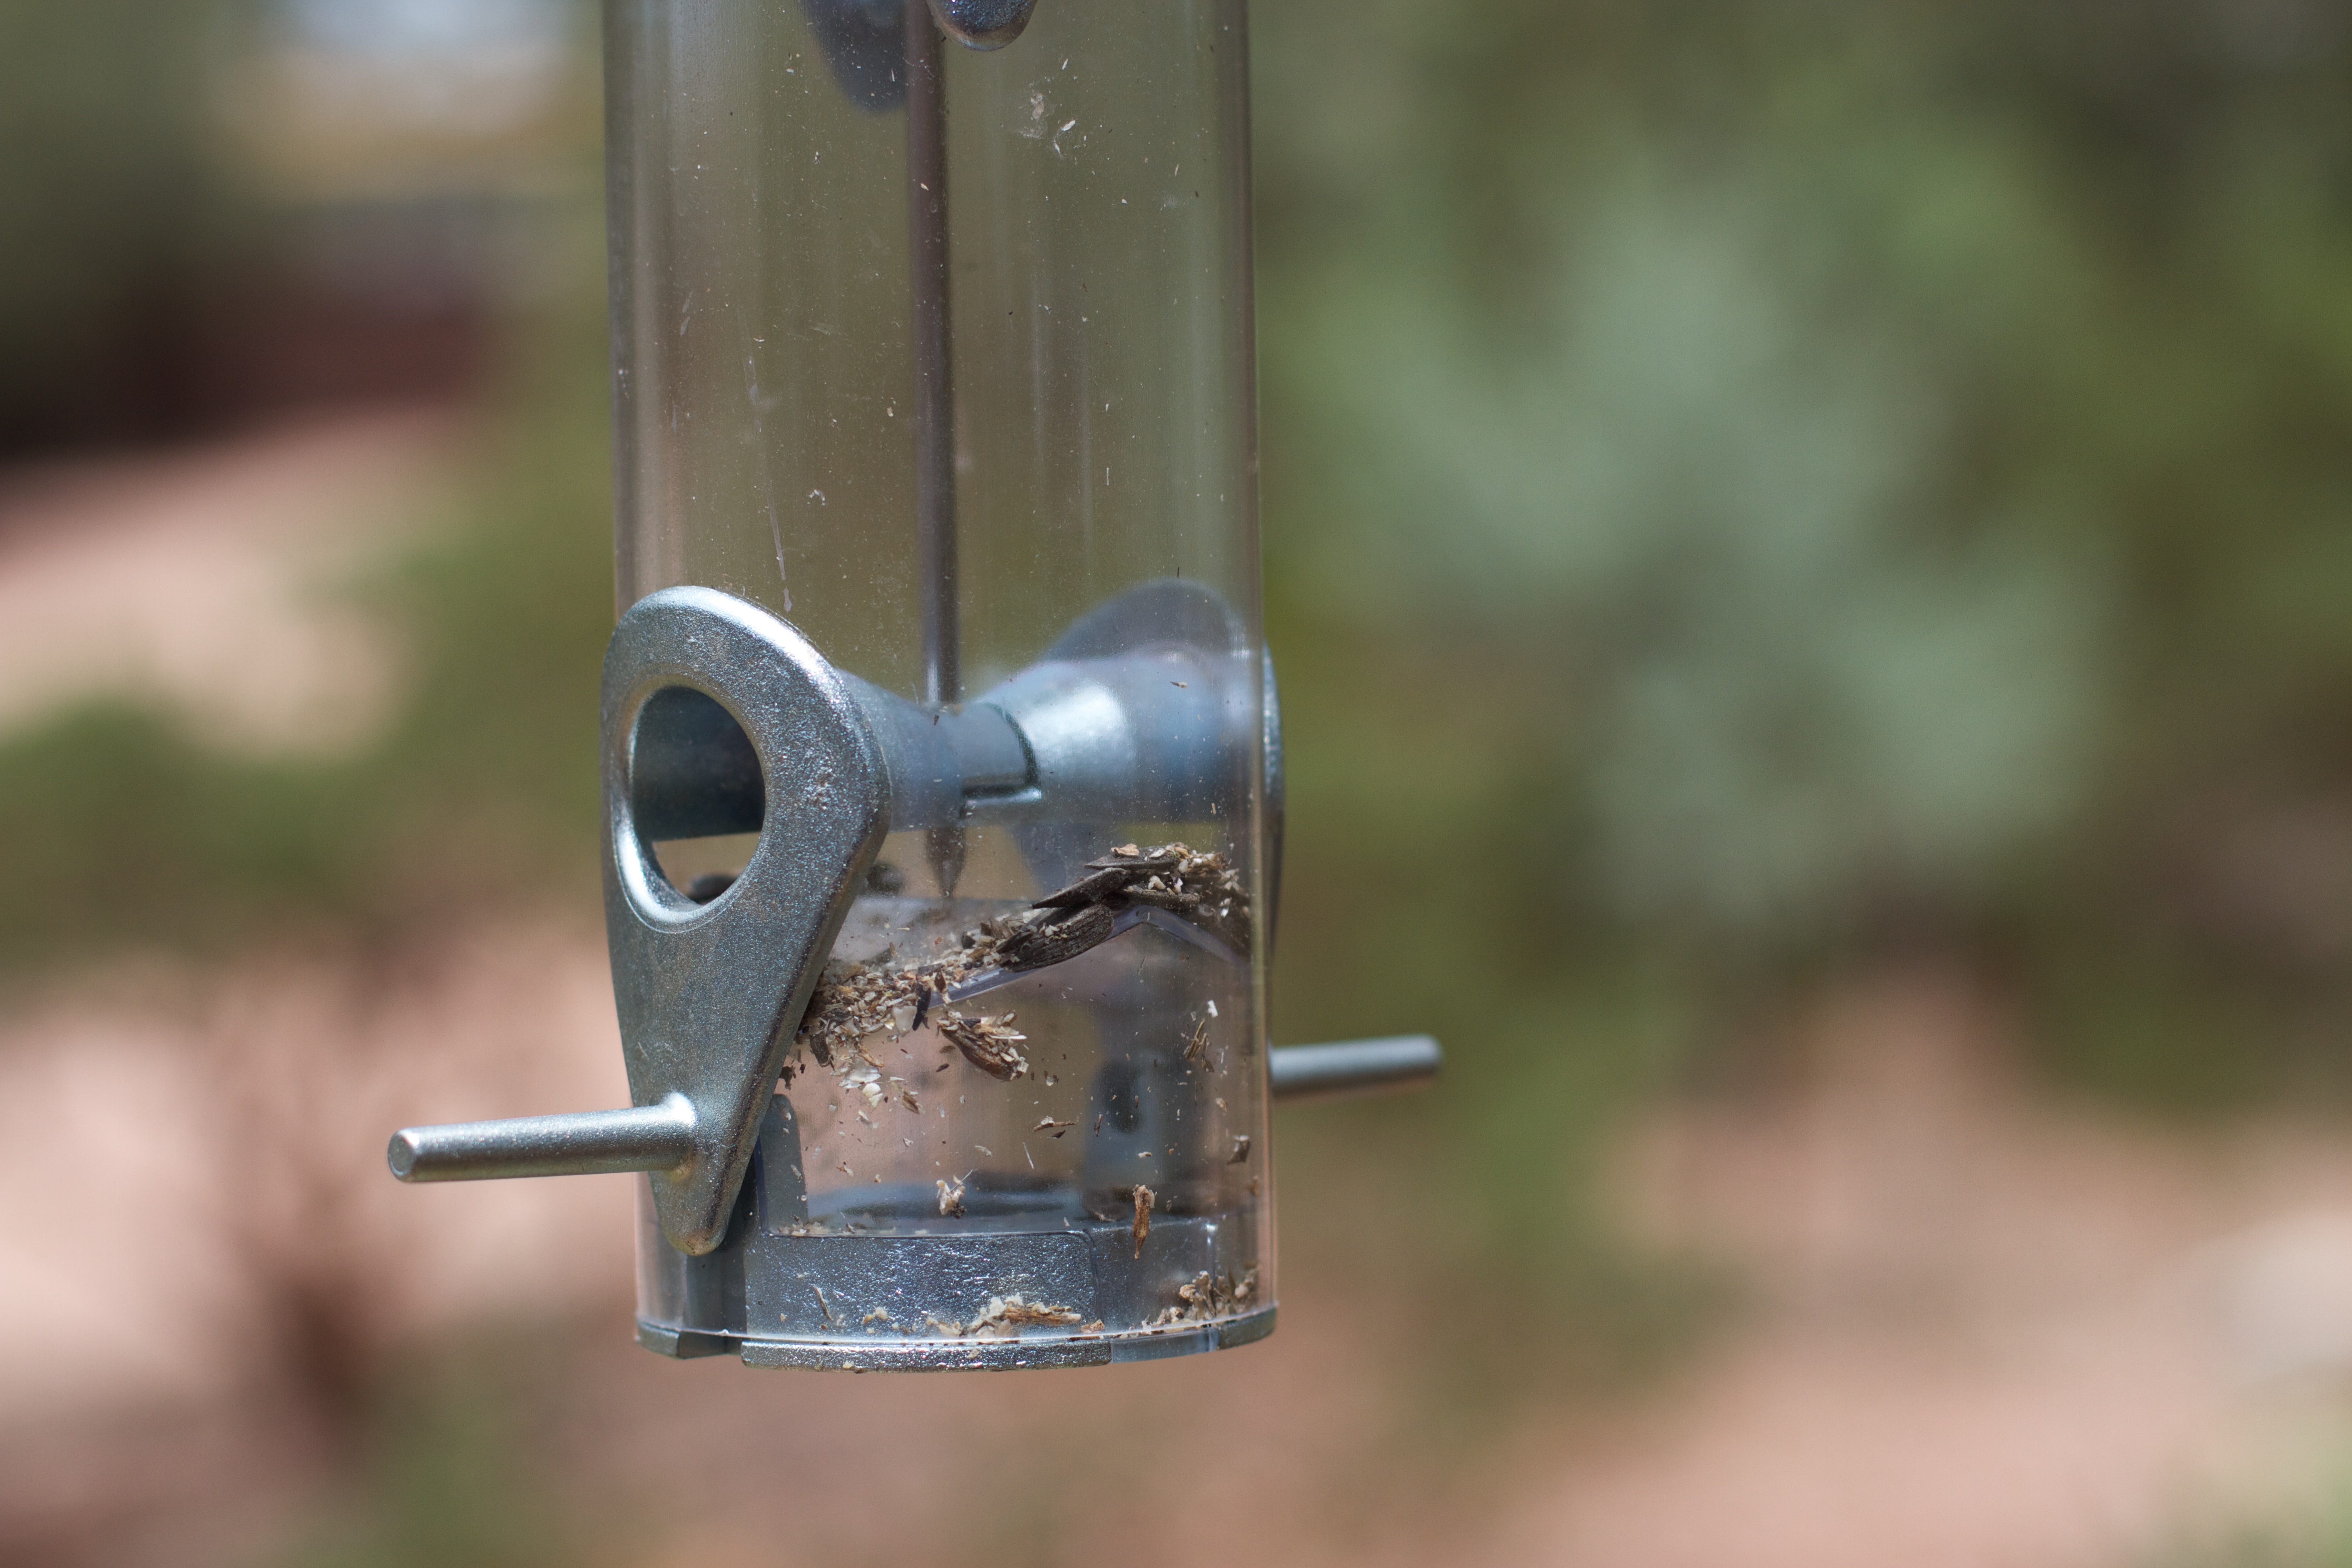
bird, bird feeder, perching bird